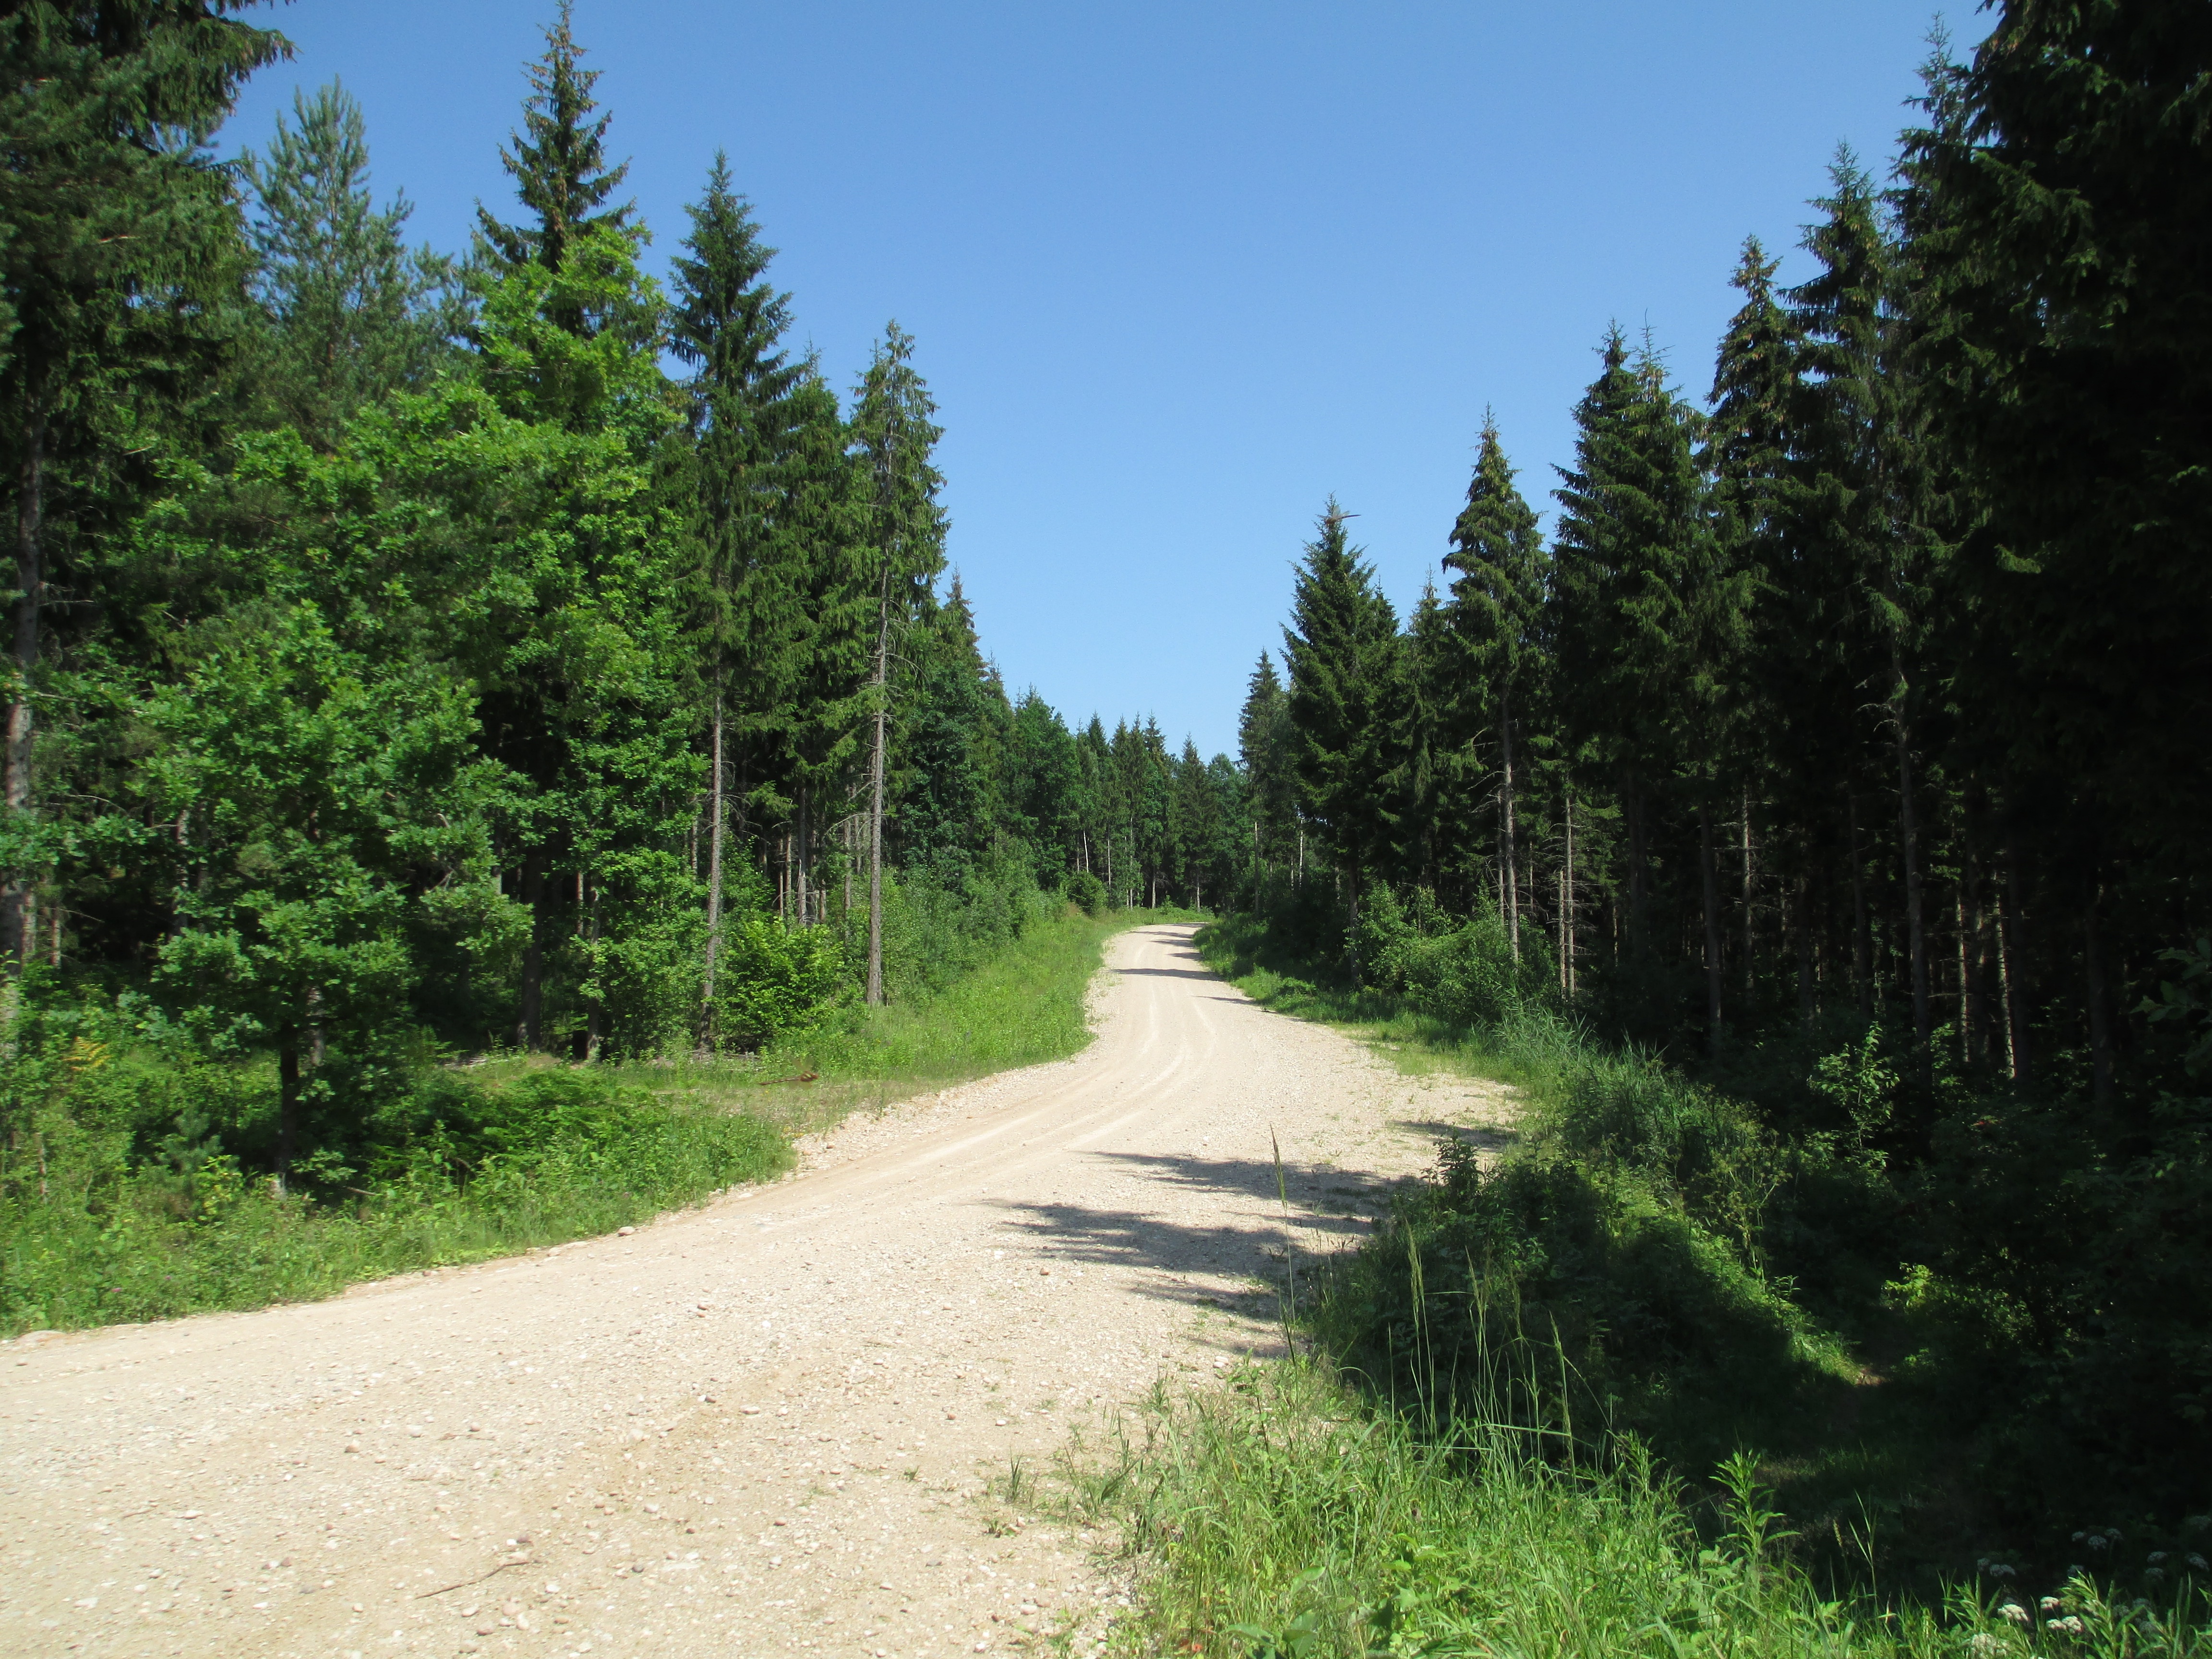
landscape, tree, nature, forest, outdoor, wilderness, mountain, road, trail, meadow, summer, dirt road, green, natural, soil, ridge, woods, infrastructure, spruces, day, scene, woodland, habitat, ecosystem, mountain pass, natural environment, temperate broadleaf and mixed forest, temperate coniferous forest, nonbuilding structure